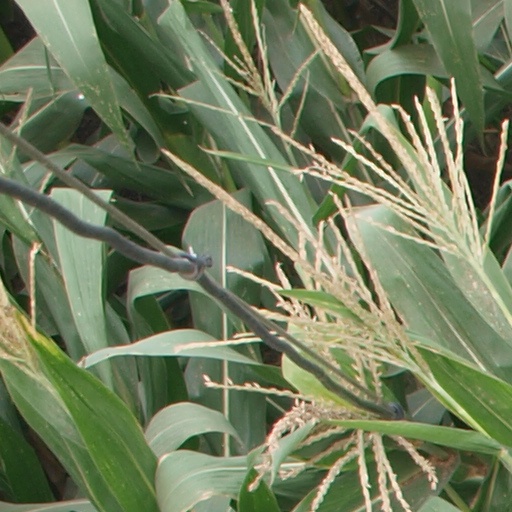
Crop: maize; corn